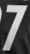
Number: 7